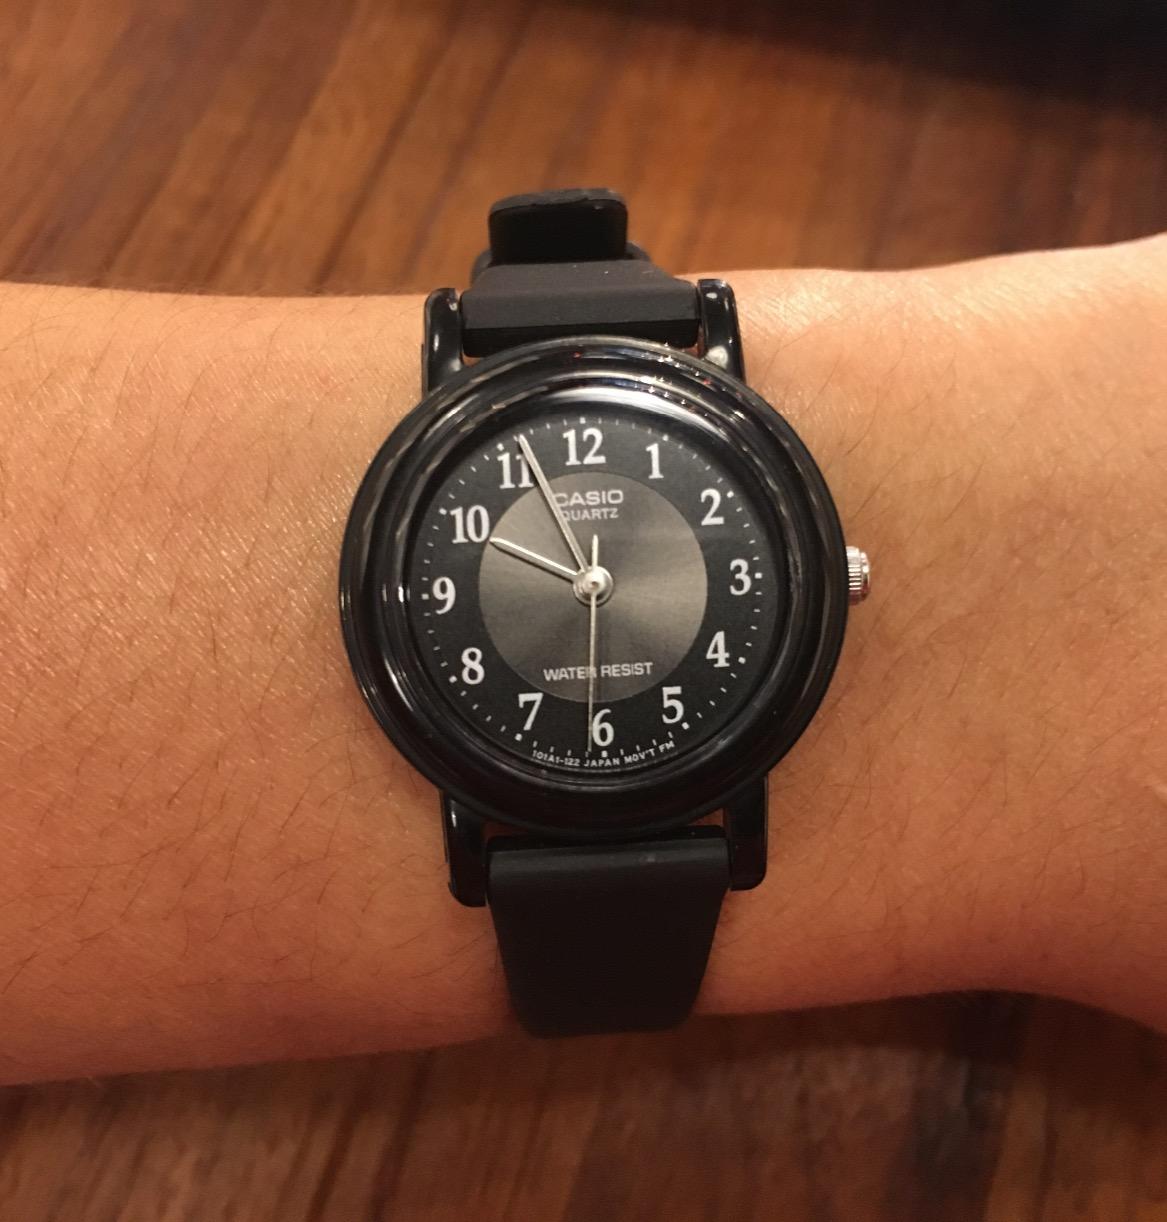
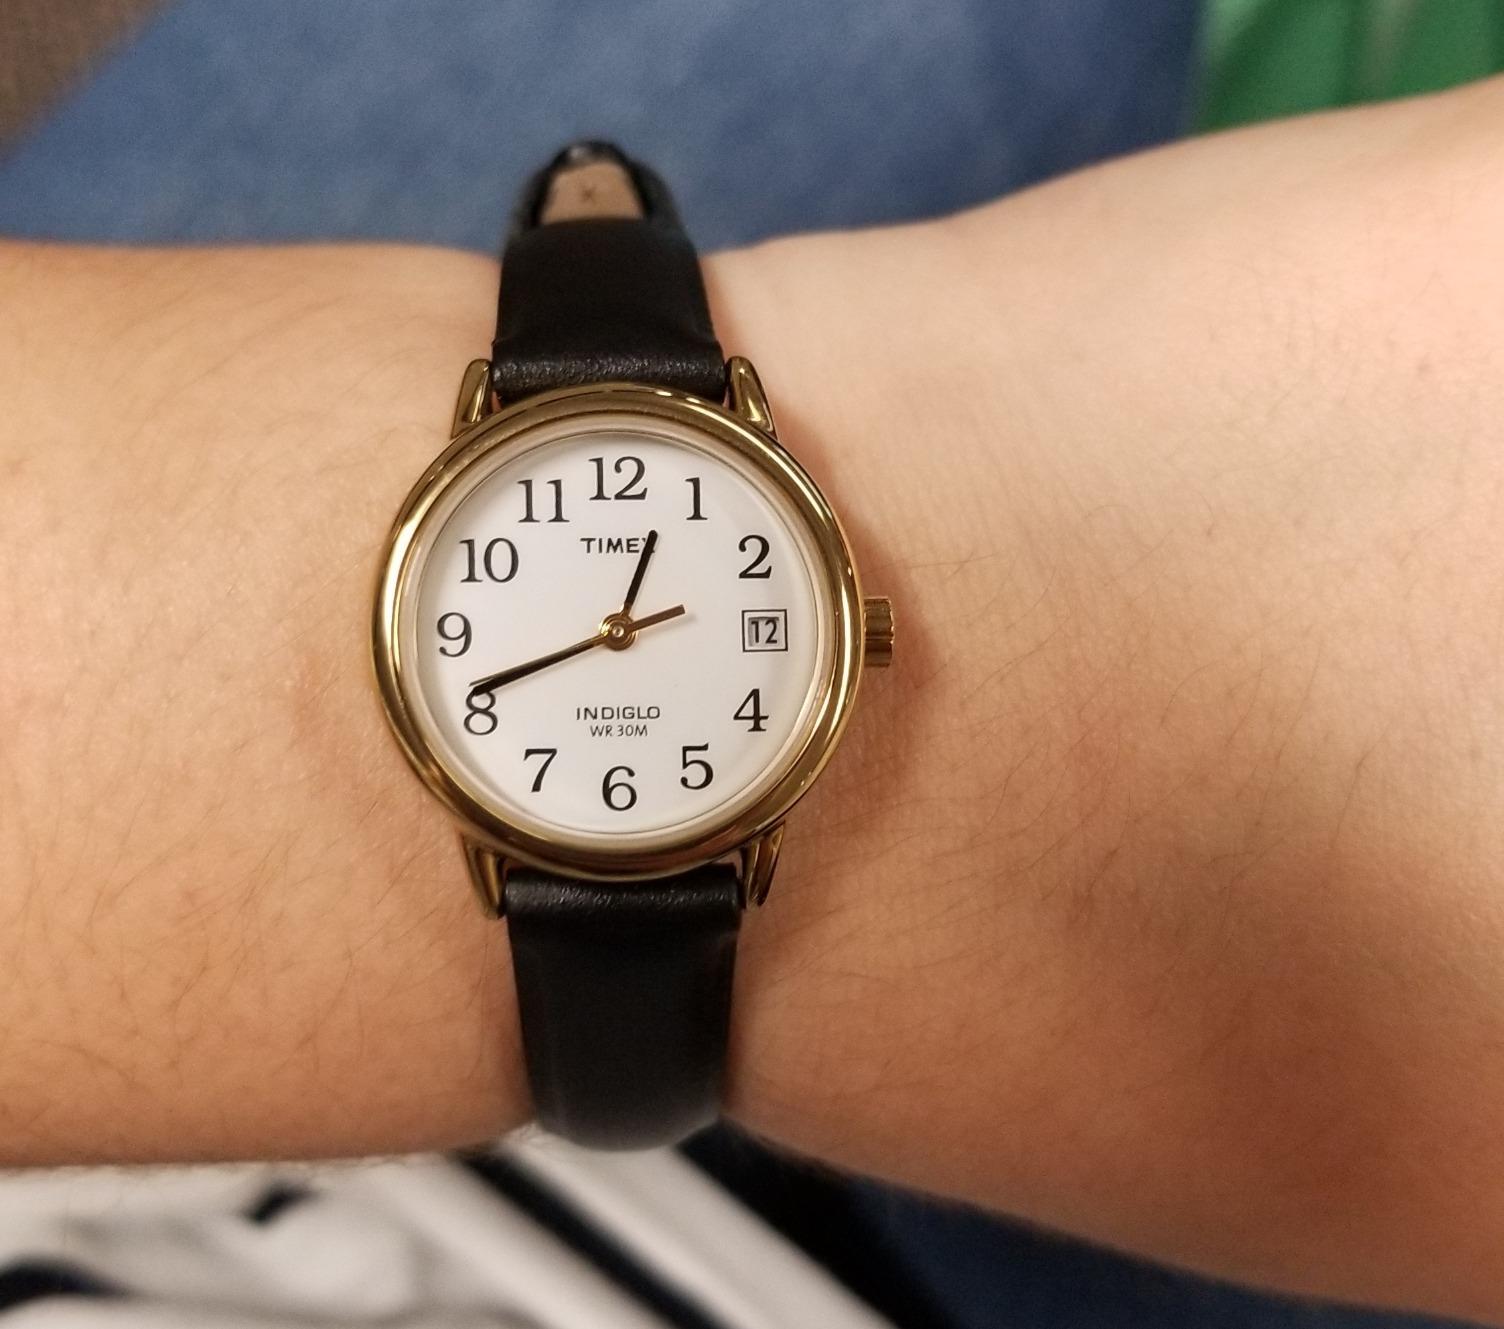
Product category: accessories_watch
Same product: no